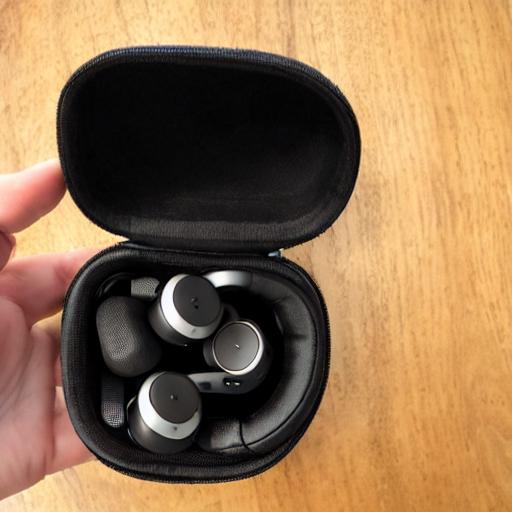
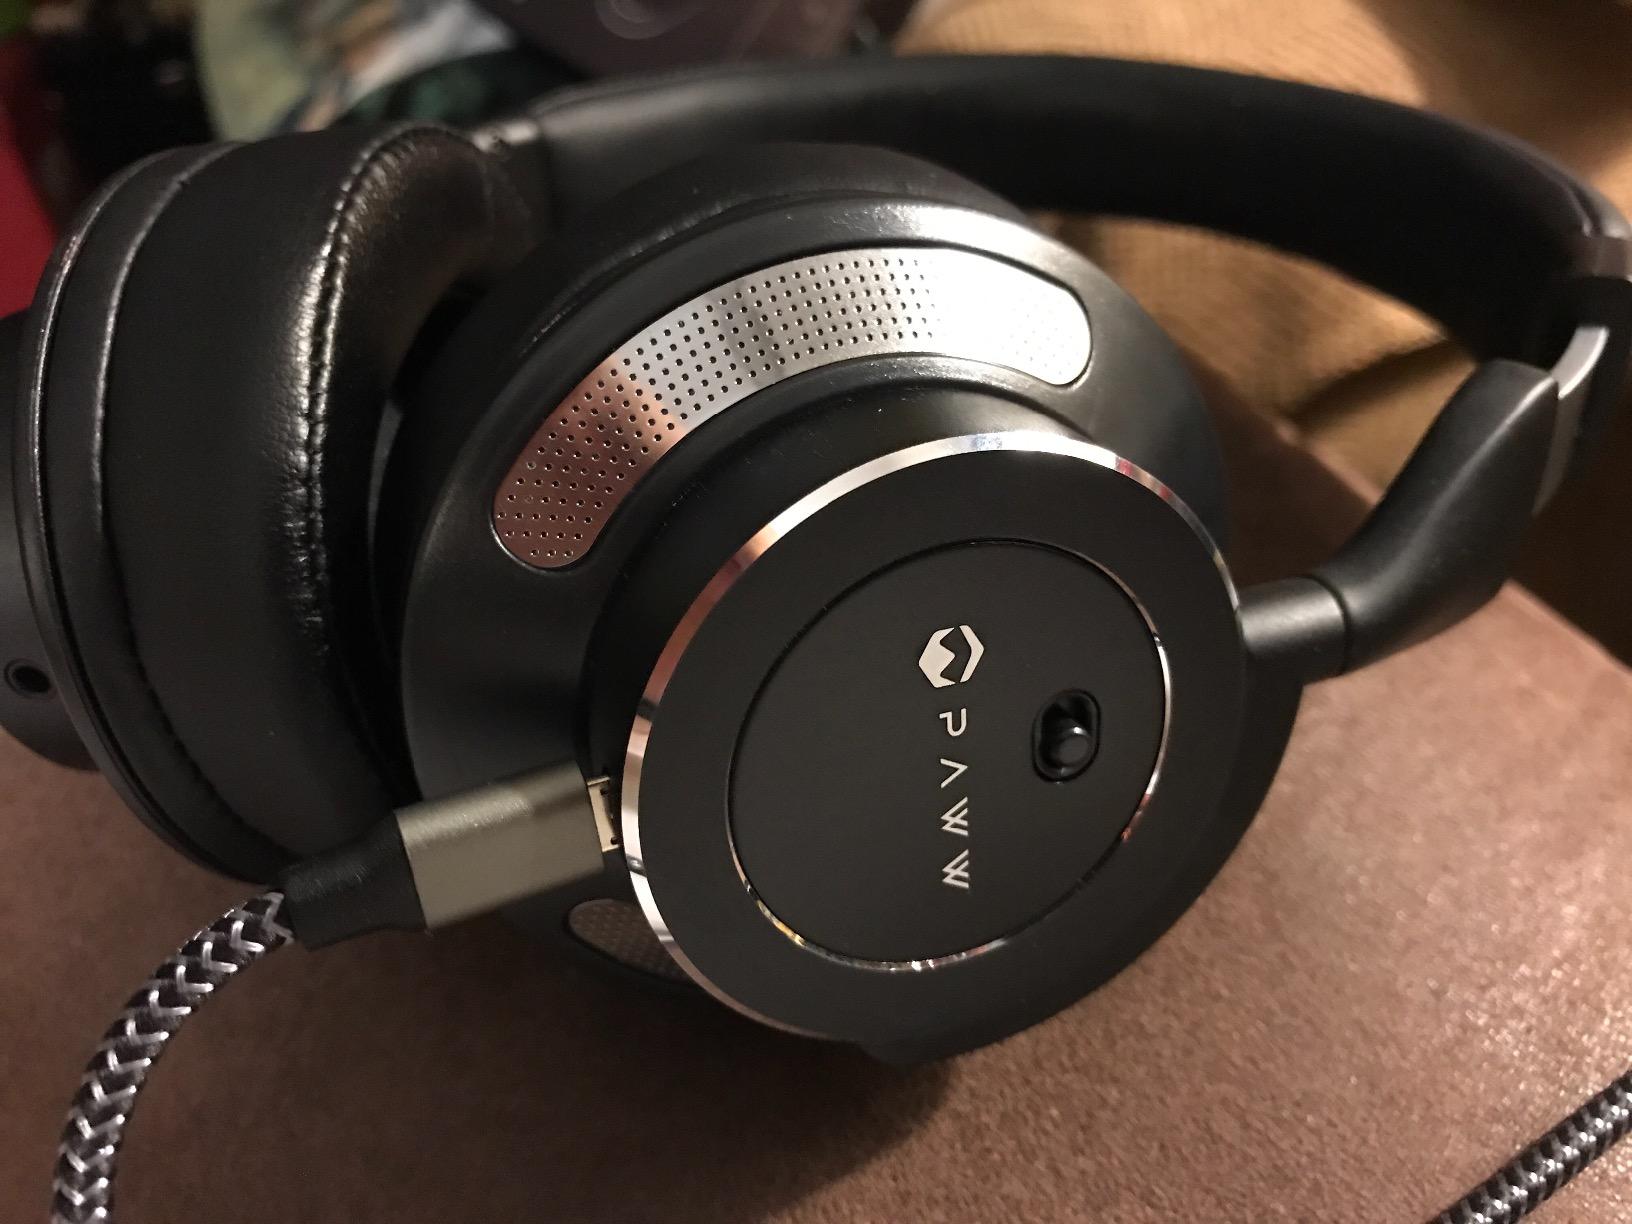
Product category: headphones
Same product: no